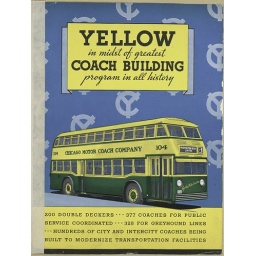
Yellow in midst of greatest coach building program in all hi...